Transport in Tirunelveli

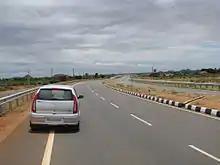
NH 44 at Nanguneri area in Tirunelveli district

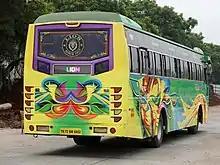
Private bus departing MGR Bus Stand. Jan '22

Tirunelveli city is well-connected by roads. It is located on NH 44, south of Madurai and north of Kanyakumari. NH 138, an extension of NH 44, connects Tirunelveli with Thoothukudi. The road infrastructure is being expanded with an extensive 4 carriageway expansion and the NH 138 stretch is almost in its final stage. Tirunelveli is accessible by road from Madurai (3 hours) and Nagercoil (1.5 hours).